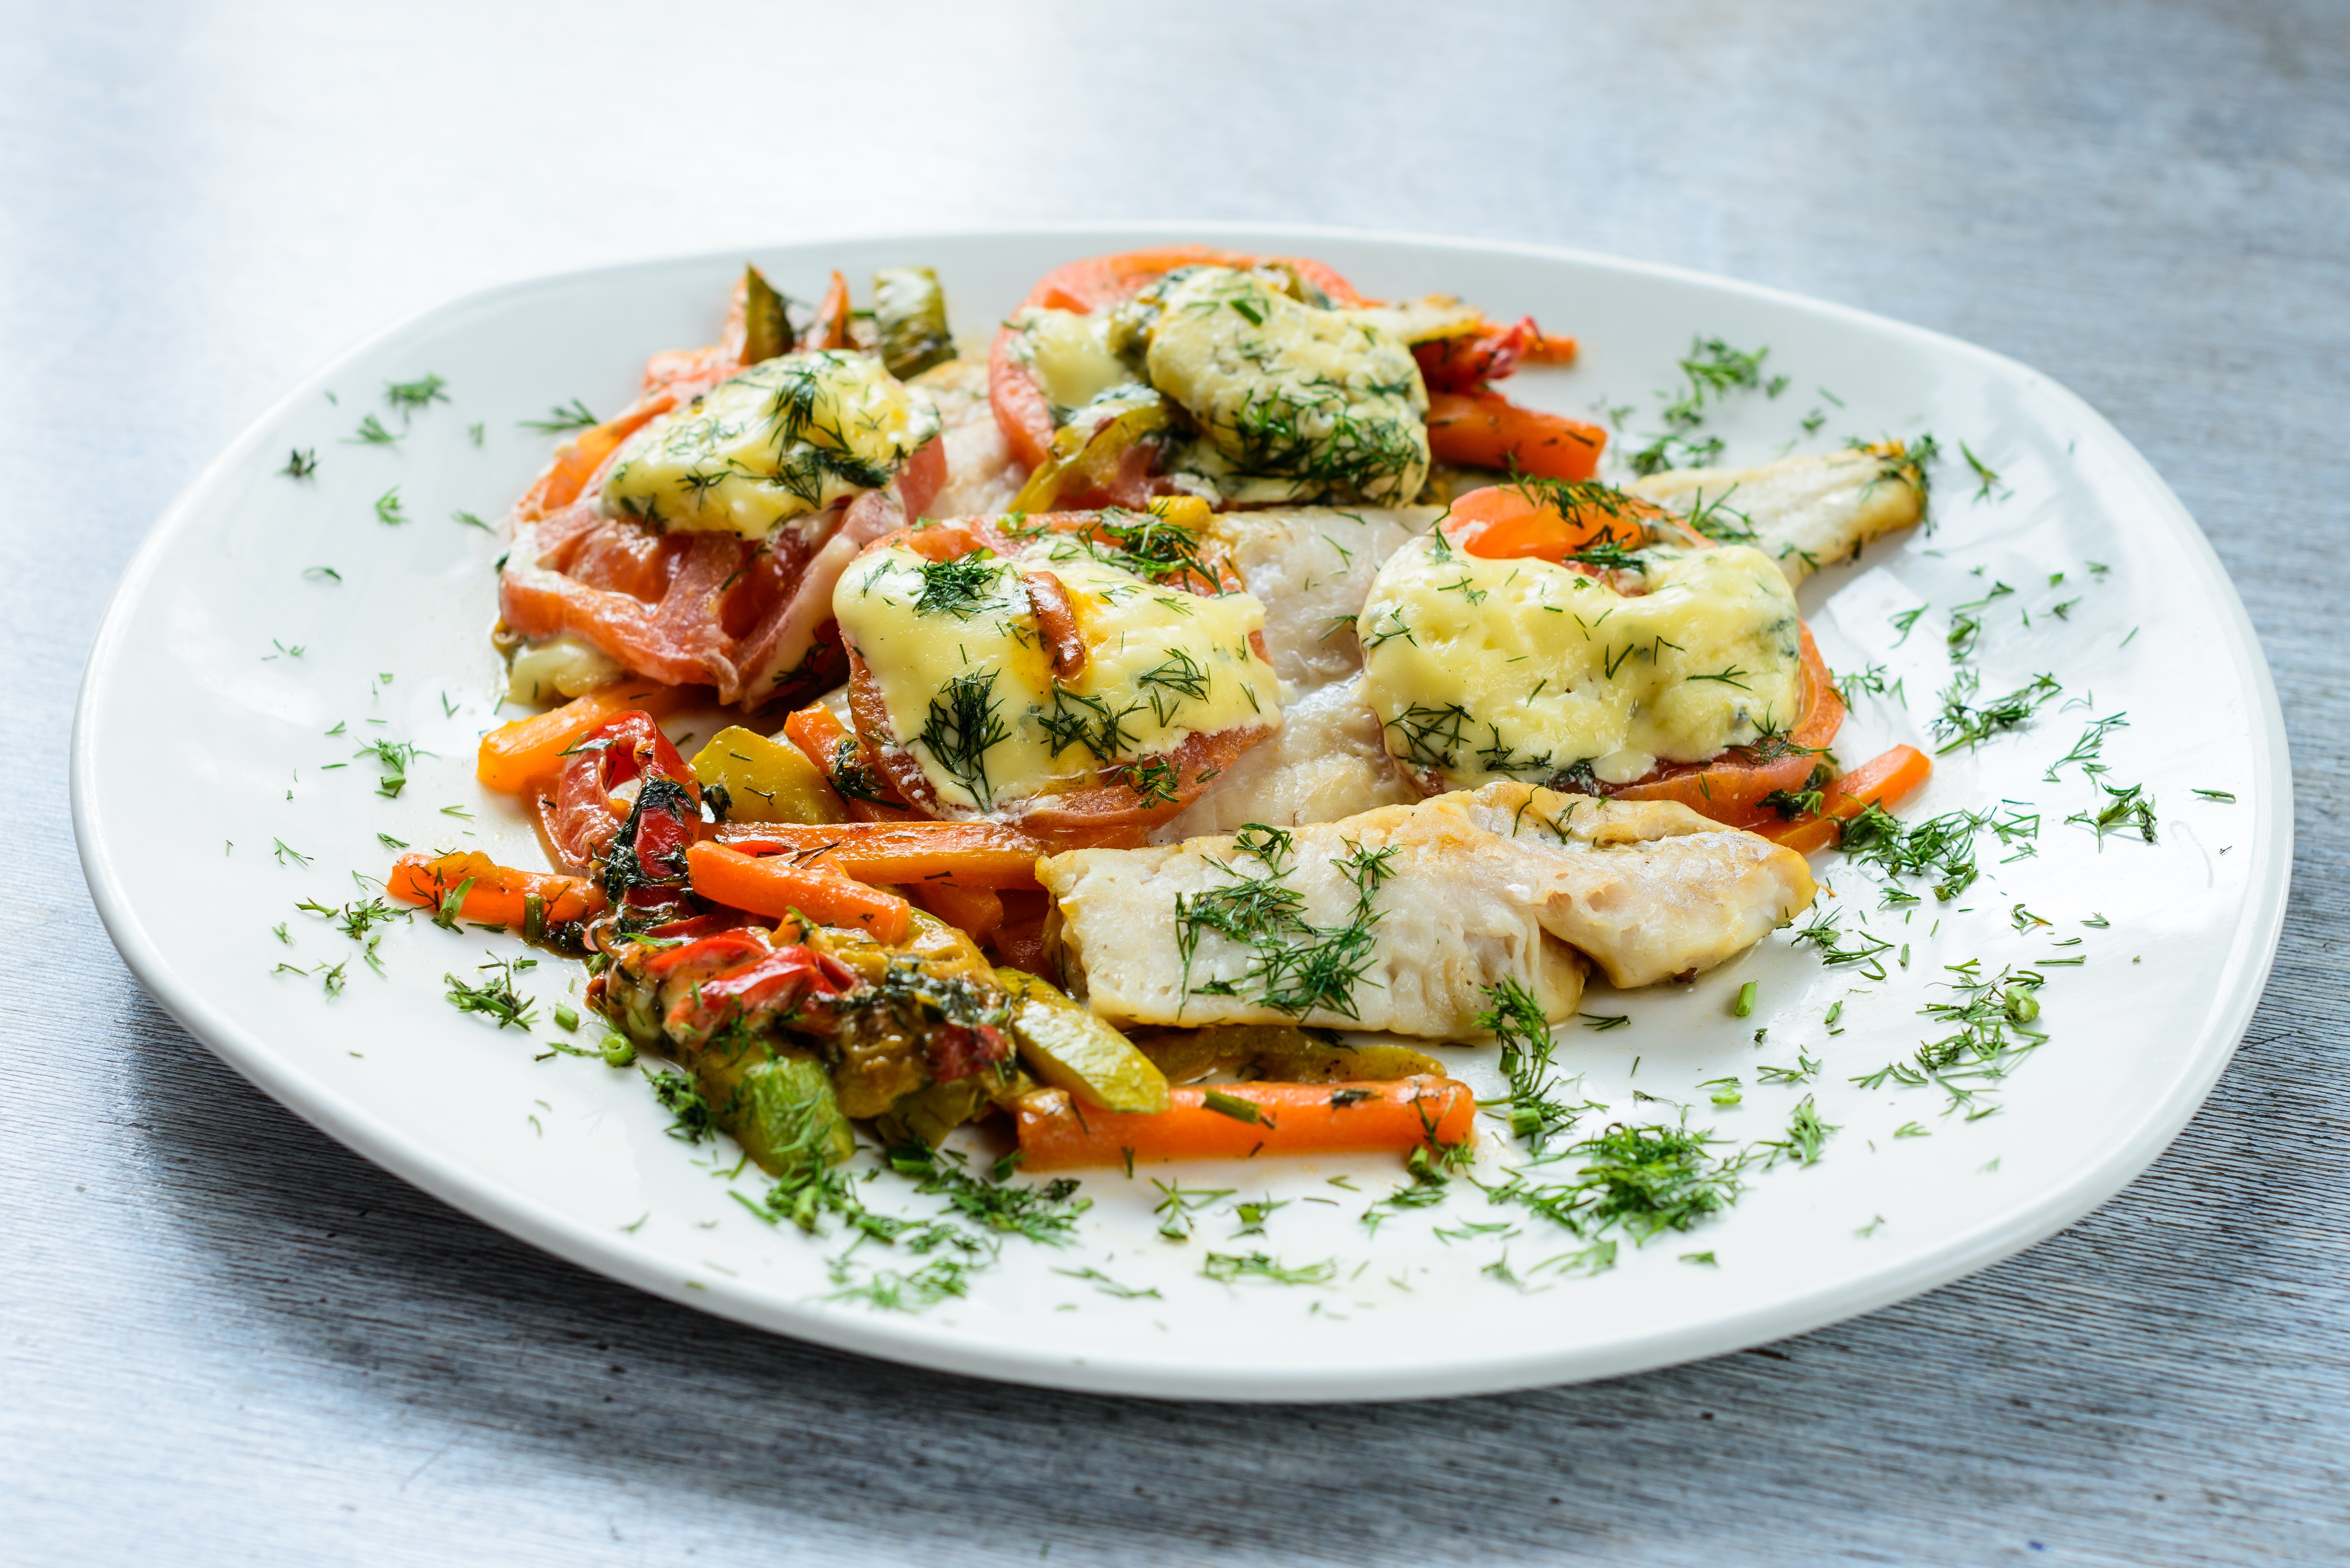
dish, meal, food, produce, vegetable, plate, fish, gourmet, eat, meat, lunch, cuisine, delicious, potato, cook, cooked, vegetables, dinner